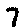
Label: 7